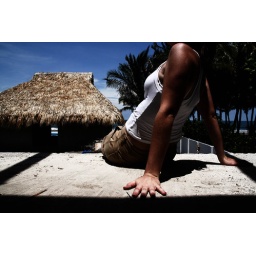
While visiting an under construction beach house we designed....